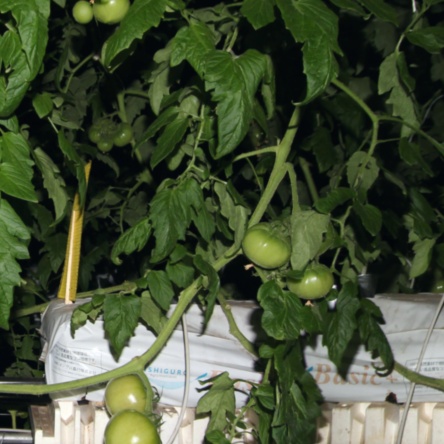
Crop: tomato